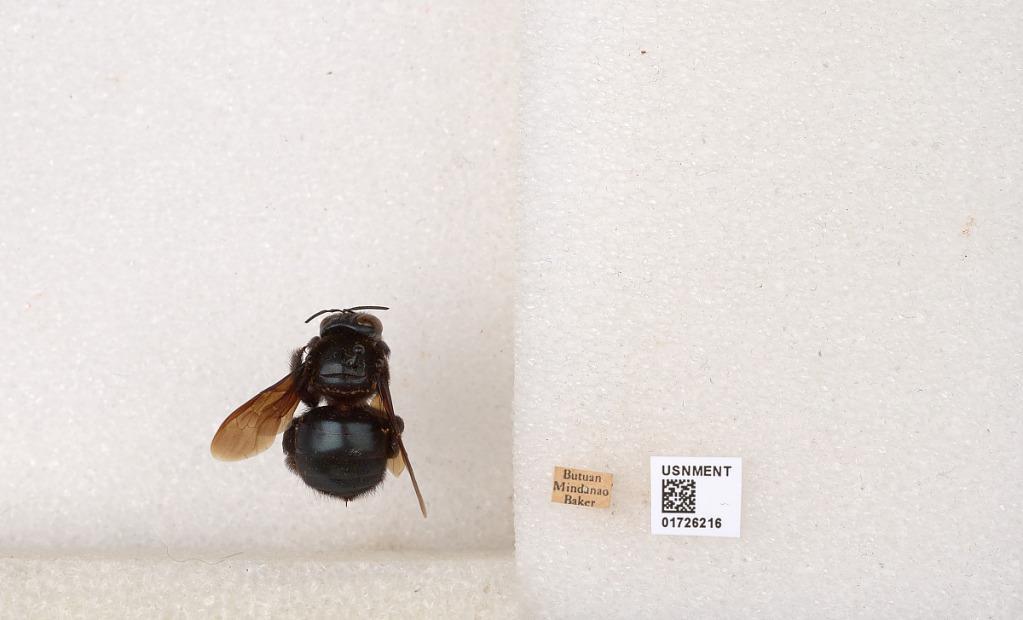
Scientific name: Xylocopa (Zonohirsuta) fuliginata Pérez
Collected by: Baker
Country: Philippines
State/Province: Caraga
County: Agusan del Norte
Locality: Butuan, Mindanao